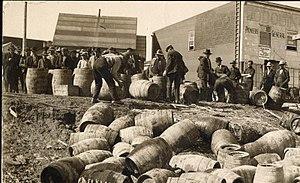
Une descente de police à Elk Lake, Canada, en 1925
L'Ontario est devenue une province du Canada en 1867. Cet article comprend aussi l'histoire du territoire ajouté à la province depuis cette date.
La prohibition désigne surtout la période, de 1920 à 1933 aux États-Unis, pendant laquelle un amendement à la Constitution des États-Unis interdit la fabrication, le transport, la vente, l'importation et l'exportation de boissons alcoolisées. Si la prohibition atteint manifestement son objectif de réduction de la consommation d'alcool, ses conséquences sur le taux de criminalité restent débattues.